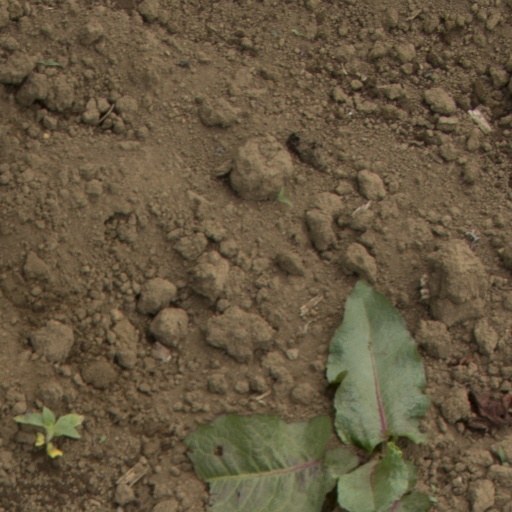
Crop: Jerusalem artichoke